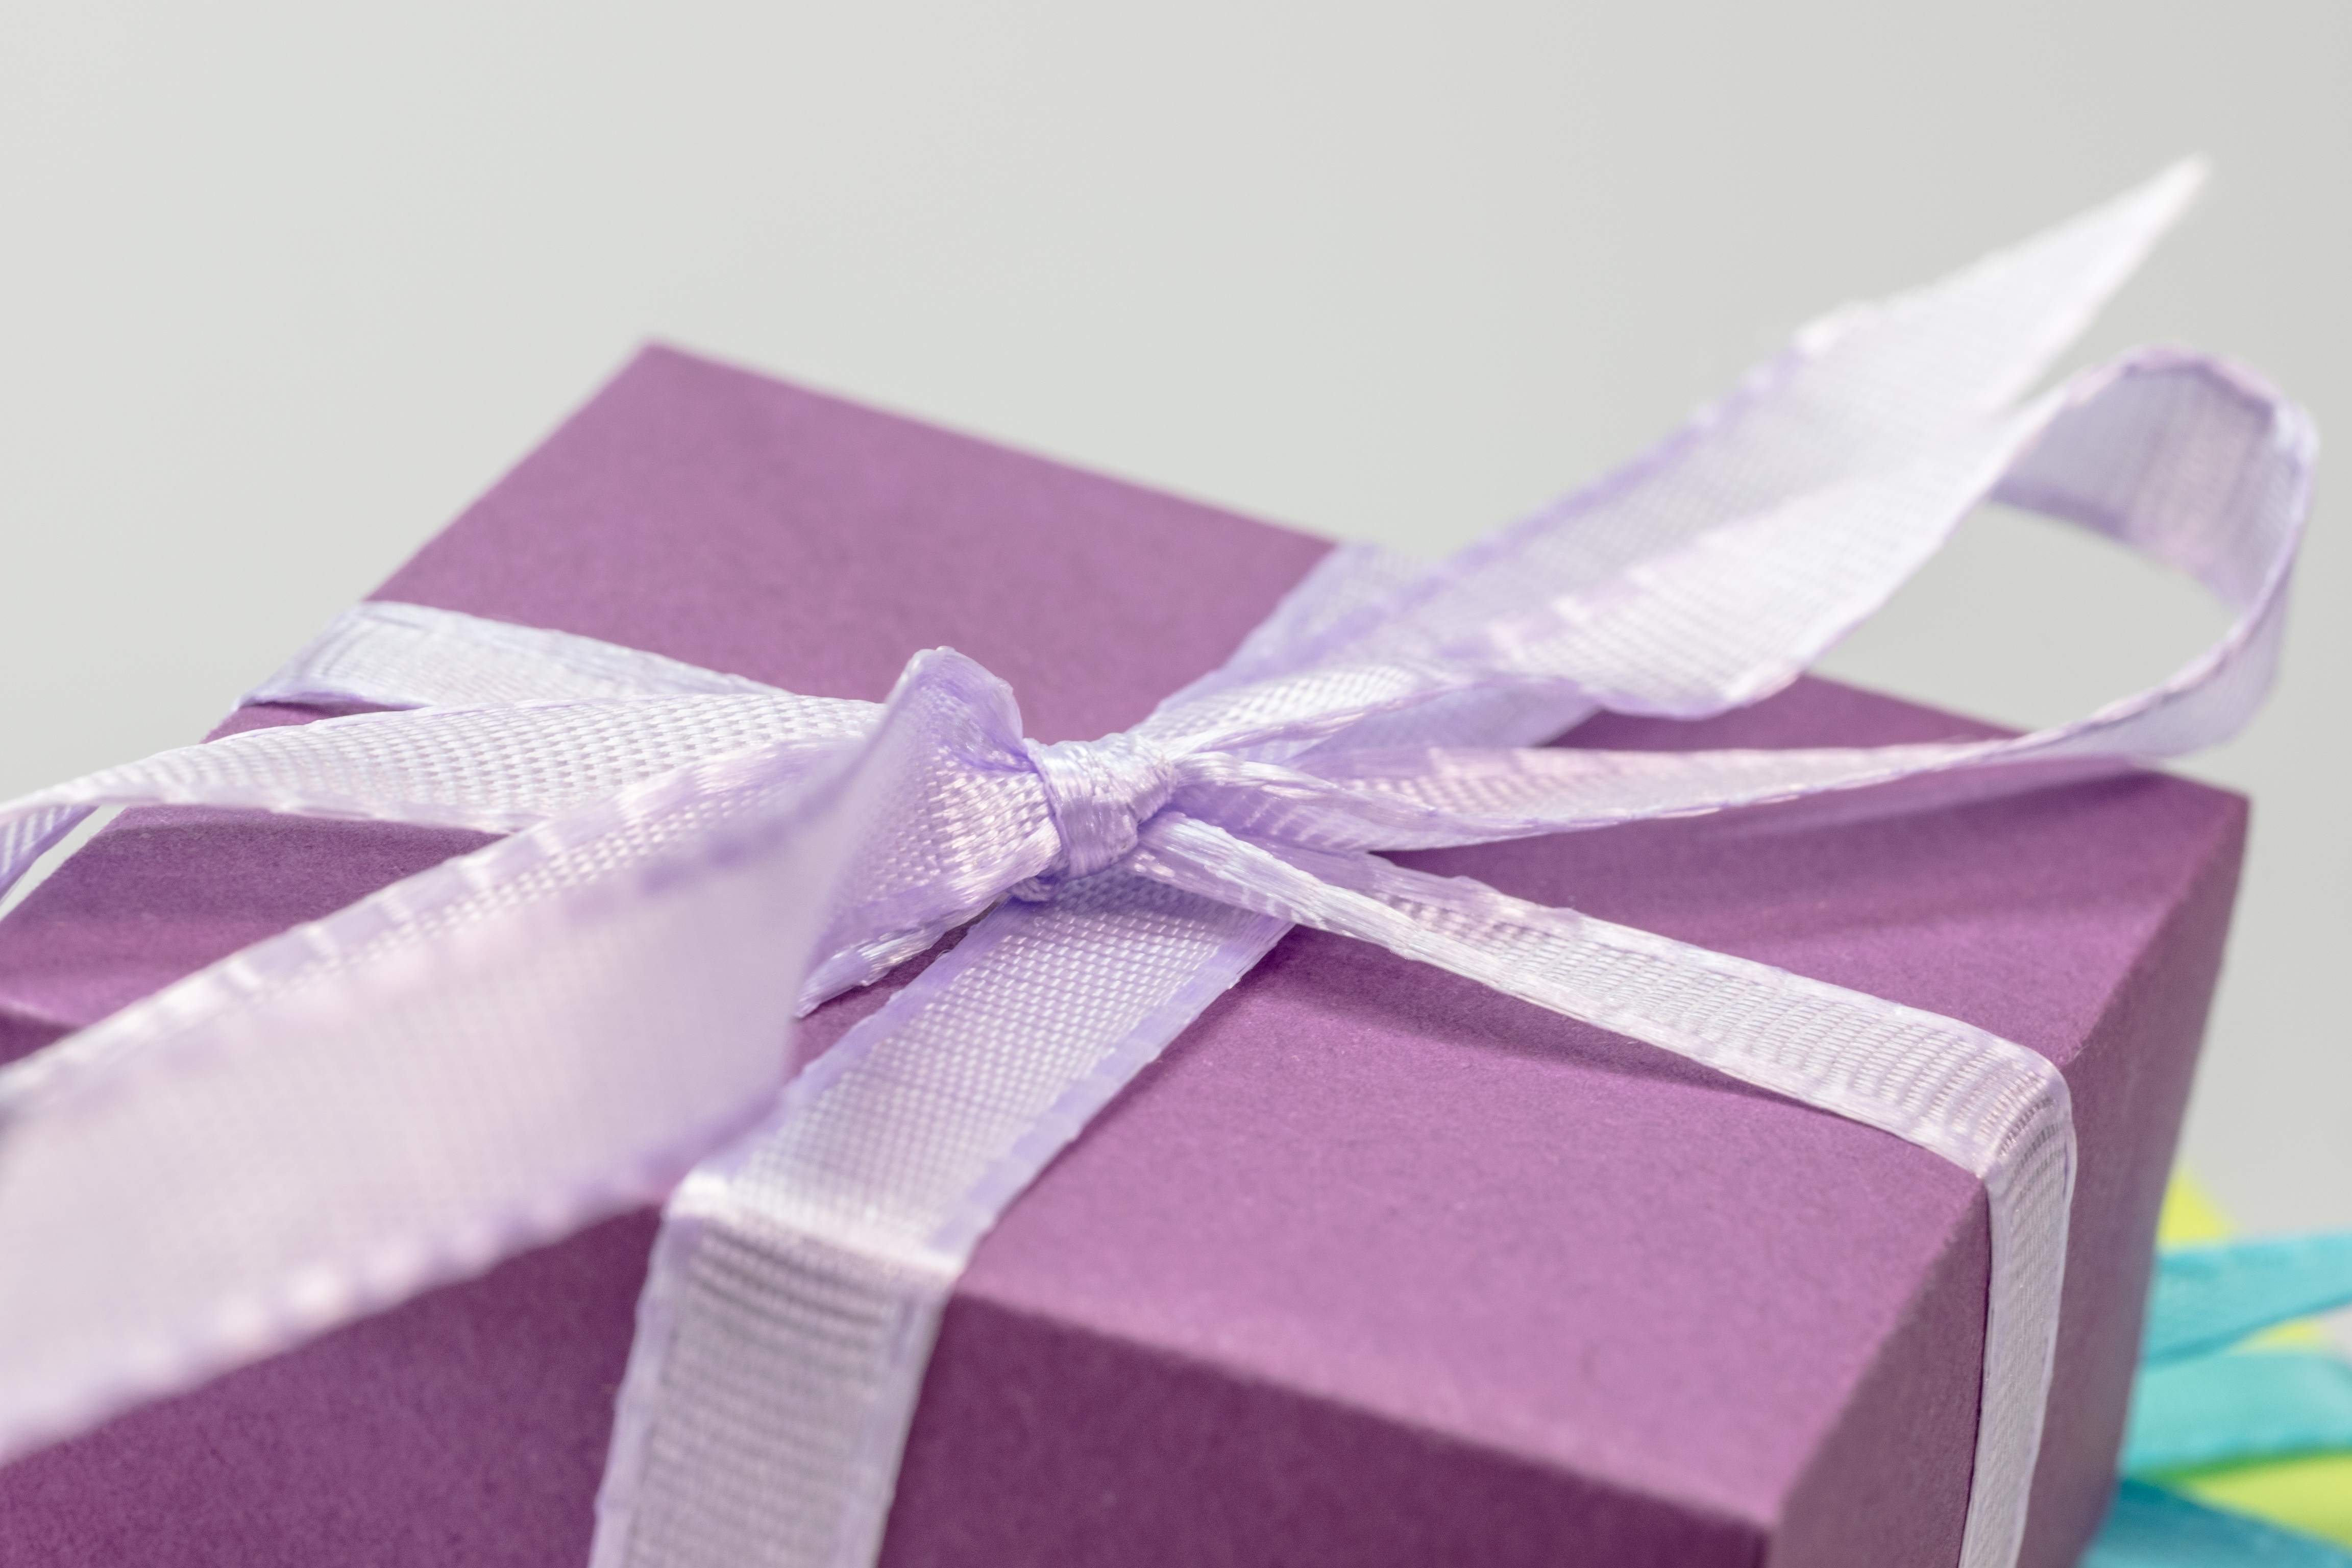
purple, petal, gift, decoration, color, colorful, pink, christmas, package, advent, christmas decoration, gifts, violet, joy, magenta, birthday, loop, made, packed, give, surprise, gift packaging, mother's day, children's birthday, packet loop, fashion accessory, wedding favors, party favor